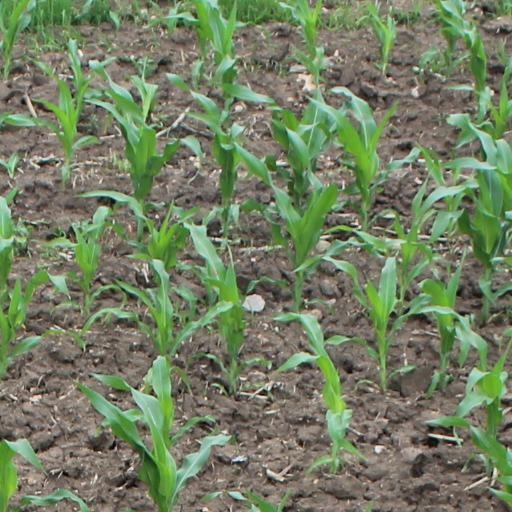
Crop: maize; corn